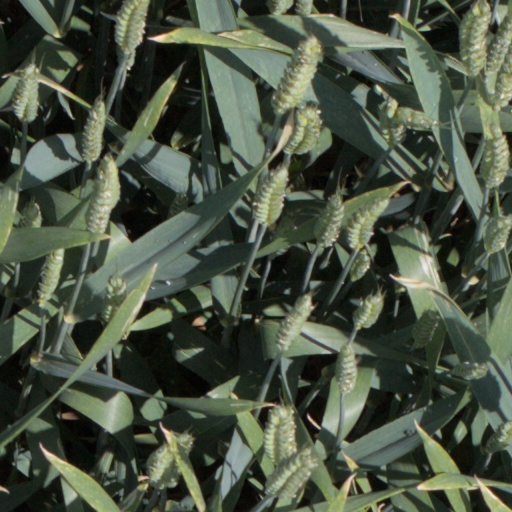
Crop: wheat